Christian Riesbeck

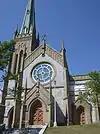
The Cathedral of the Immaculate Conception in Saint John, New Brunswick, where Riesbeck was installed as bishop.

On October 15, 2019, Riesbeck was appointed bishop of the Diocese of Saint John by Pope Francis. Riesbeck chose the episcopal motto "Evangelii Gaudium" — meaning "joy of the gospel" — in reference to Pope Francis's apostolic exhortation of the same name.